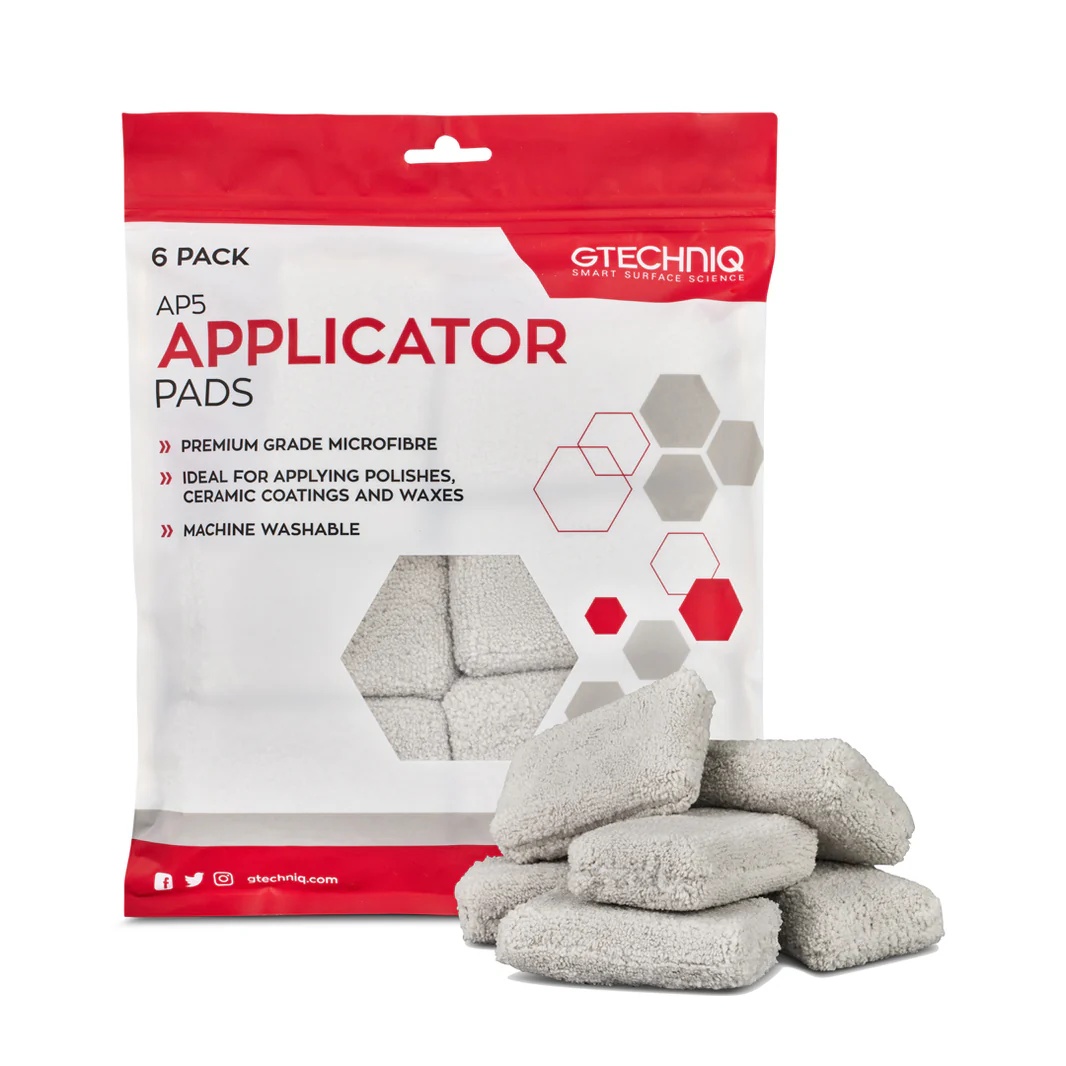
Gtechniq AP5 Microfibre Applicator Pad 6pk
These lint-free, short pile, warp knit terry, 280gsm pads have been specifically designed to evenly apply any ceramic coating, polymer or wax. The super soft fibres ensure that the pad glides effortlessly across the surface for even product application. The precise inner foam core design means the pad stays in uniform contact with the paint, whilst the rectangular shape ensures a more controlled application
Brand: Gtechniq
Category: Vehicles & Parts > Vehicle Parts & Accessories > Vehicle Maintenance, Care & Decor > Vehicle Cleaning > Vehicle Waxes, Polishes & Protectants > Car Wax